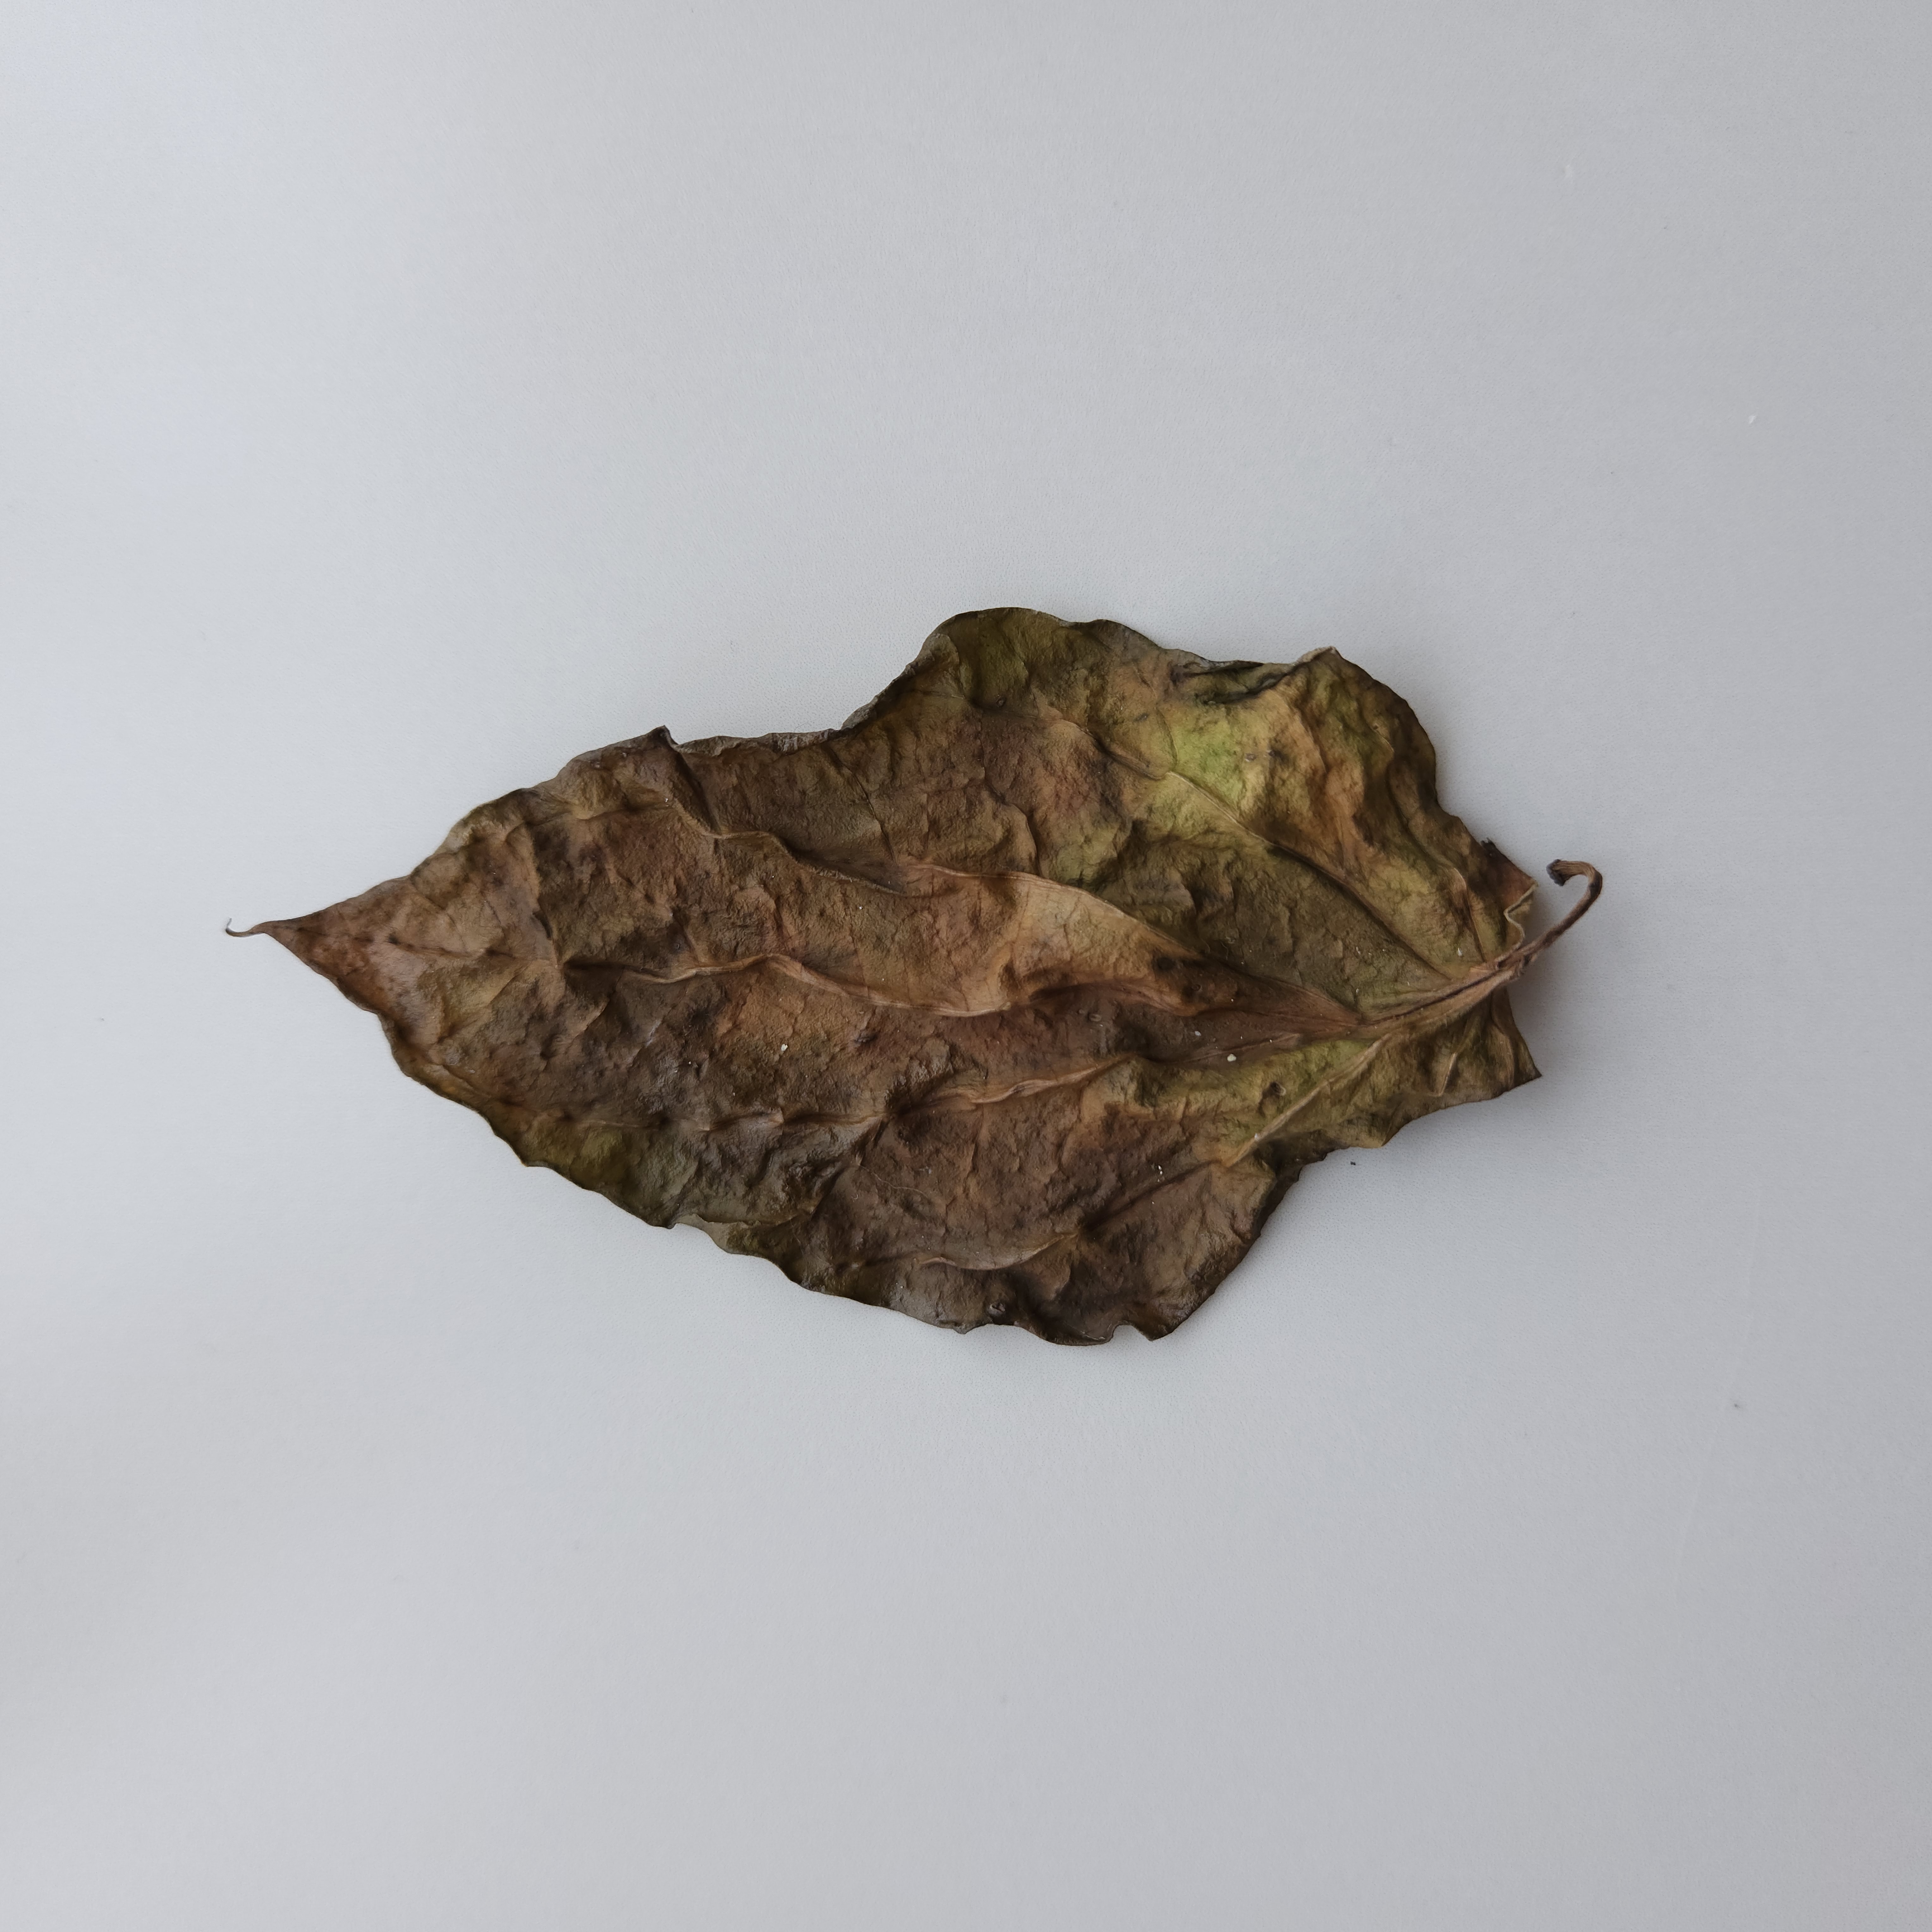
Label: Dried